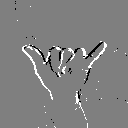
ASL letter: y